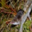
Label: shrew